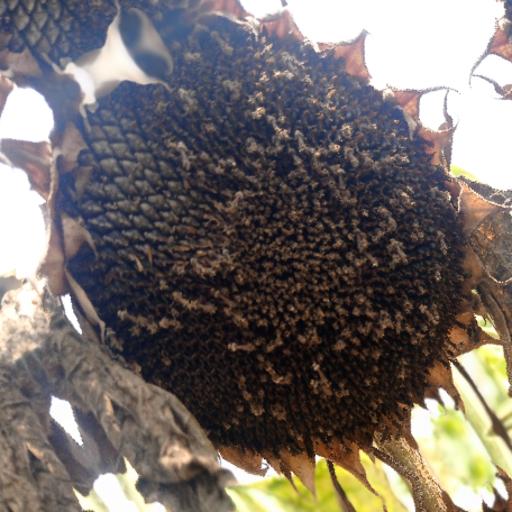
Label: Gray_mold